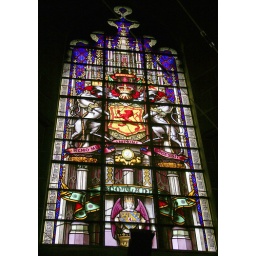
Another stained glass window in the monument